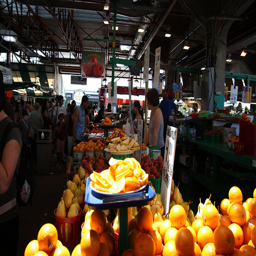
A produce market full of oranges, and pears.
people buying oranges and other produce for sale at an outdoor market
There are many oranges at this farmers market
A variety of fruits laid out on table at a market.
A stand featuring oranges with other fruits in the background.